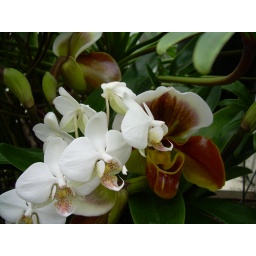
orchids in the butterfly house